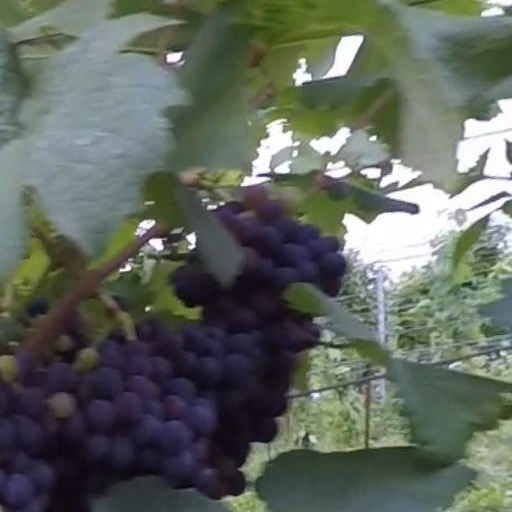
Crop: grape